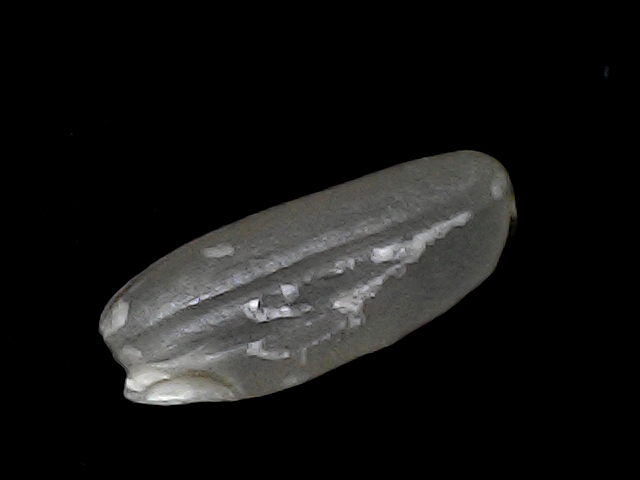
Rice variety: BD49